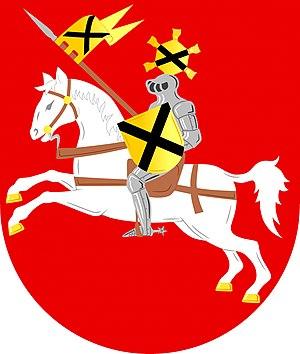
Krásné Údolí est une commune du district et de la région de Karlovy Vary, en République tchèque. Sa population s'élevait à 396 habitants en 2018.